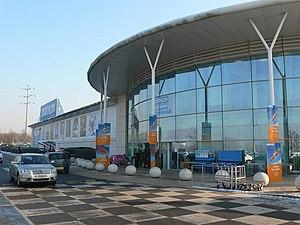
Brétigny-sur-Orge (Essonne, Île-de-France, France)
Brétigny-sur-Orge est une commune française située à vingt-cinq kilomètres au sud du centre de Paris et son point le plus au nord se trouve à vingt kilomètres de la porte de Gentilly. La ville est située sur la rive gauche de la Seine dans le nord du département de l’Essonne en région Île-de-France. Elle fait partie de la communauté d'agglomération Cœur d'Essonne. Elle est le chef-lieu du canton de Brétigny-sur-Orge.